Stig Munthe-Sandberg

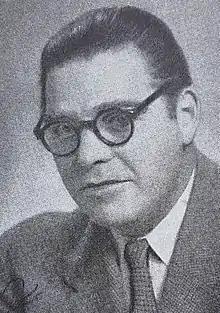

Stig Munthe-Sandberg (4 August 1903 – 8 April 1950) was a Swedish painter. His work was part of the painting event in the art competition at the 1936 Summer Olympics.